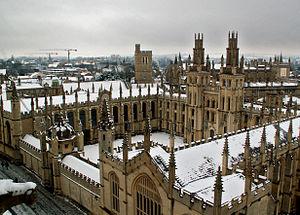
The College of All Souls of the Faithful Departed, of Oxford, mieux connu sous le nom de All Souls College, est l'un des collèges fédérés de l'université d'Oxford, au Royaume-Uni.